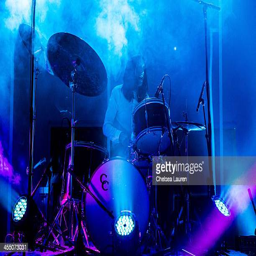
person performs at the artist connect series